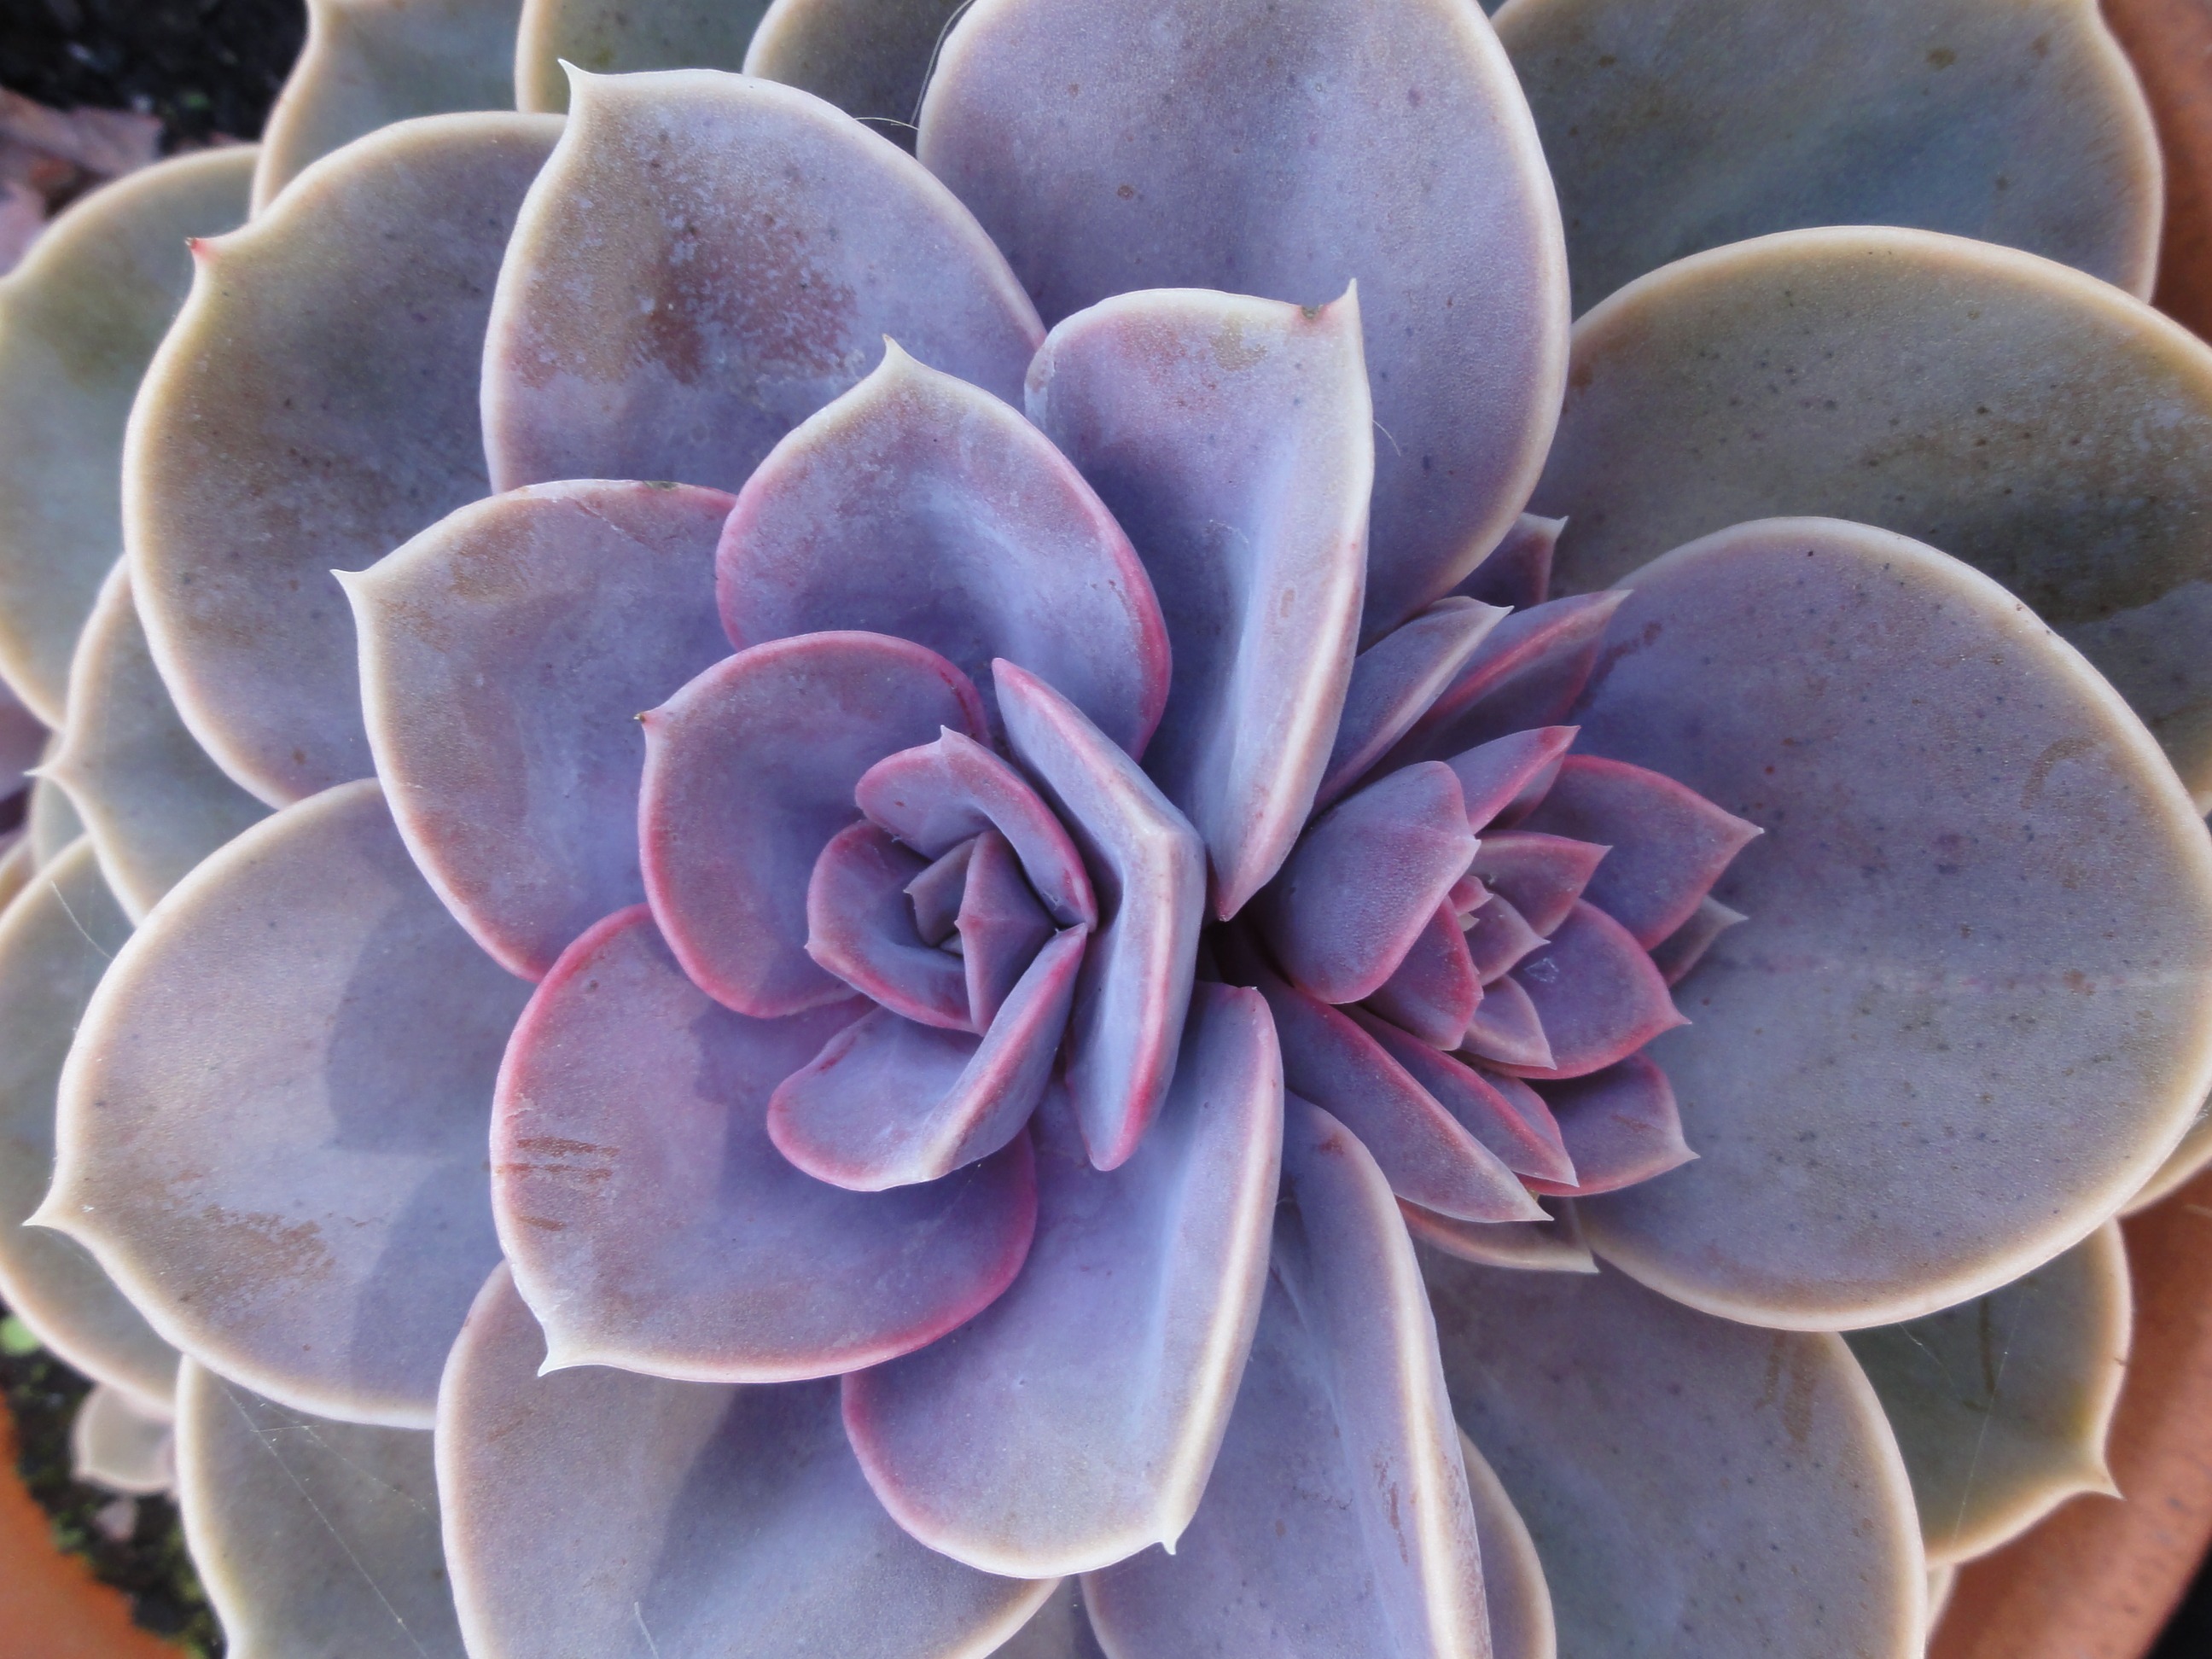
nature, plant, flower, purple, petal, botany, blue, succulent, garden, flora, leaves, violet, flowering plant, land plant